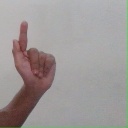
अक्षर: ळ